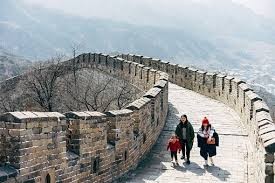
Landmark: Great Wall of China